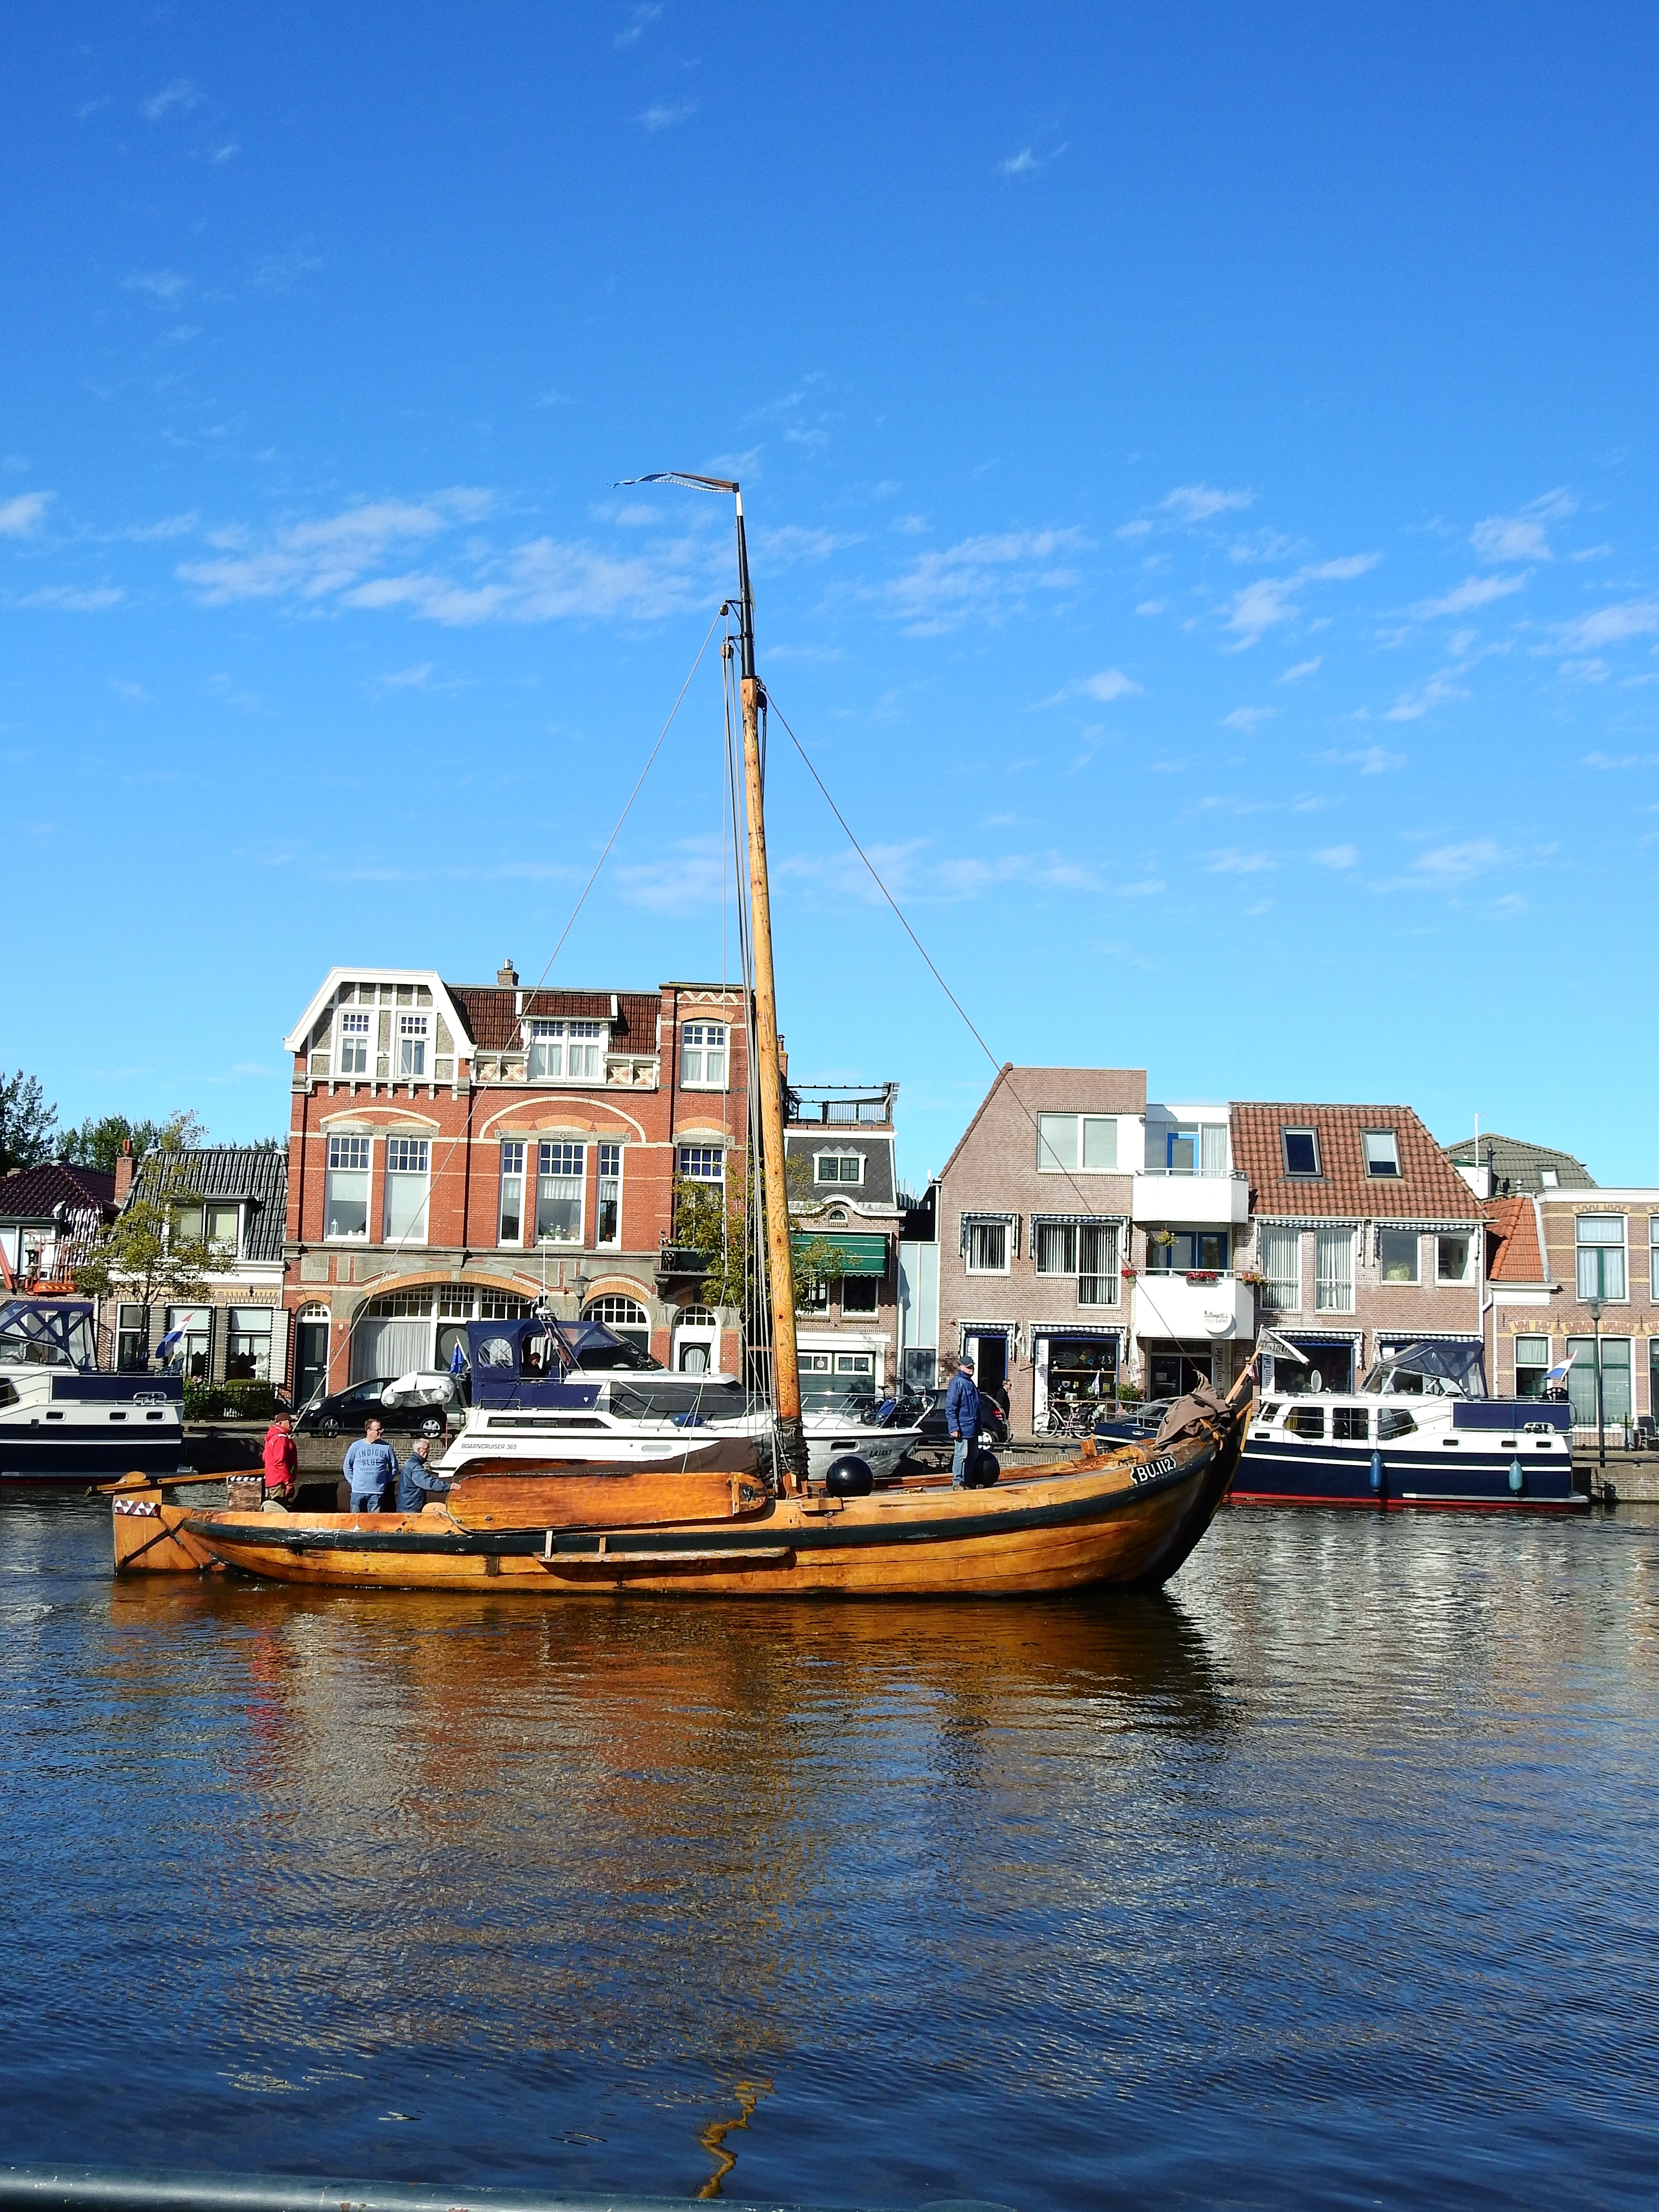
sea, coast, water, dock, boat, lake, city, ship, boot, vehicle, mast, bay, harbor, marina, port, waterway, holland, netherlands, channel, watercraft, sailing boat, north sea, fishing vessel